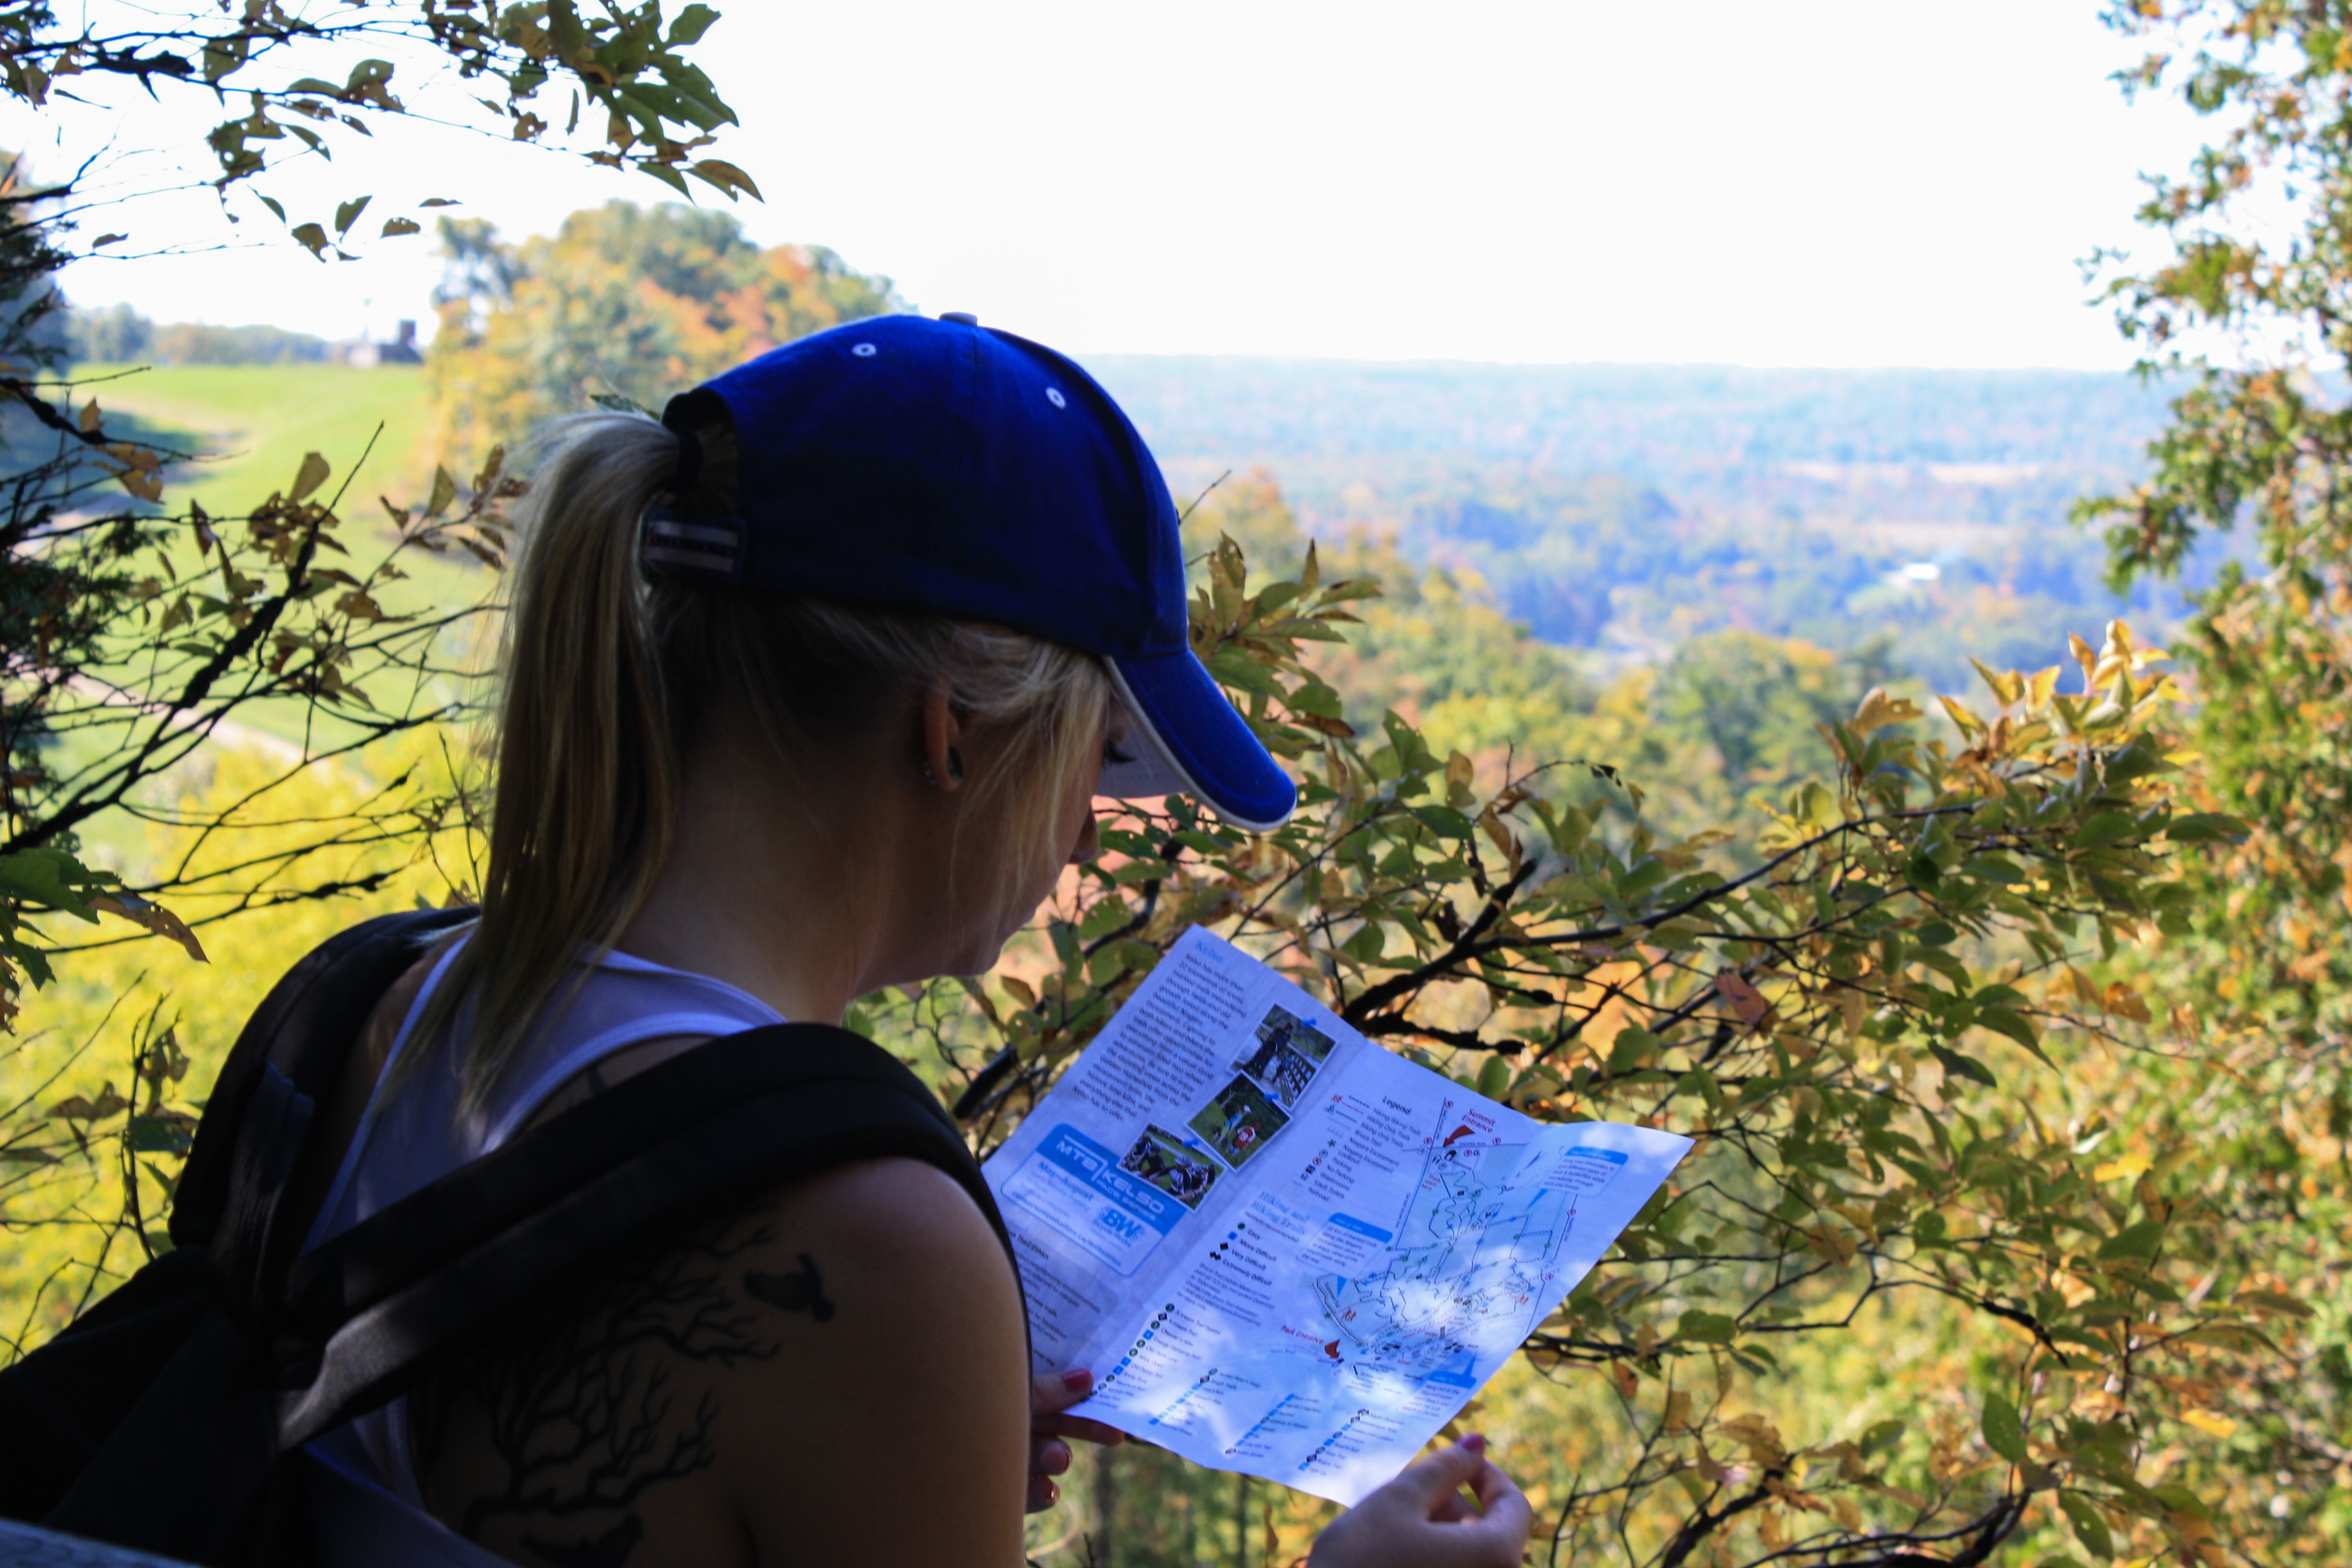
landscape, outdoor, walking, hiking, flower, adventure, travel, hiker, trek, spring, direction, hike, journey, blue, map, activity, navigation, active, kelso